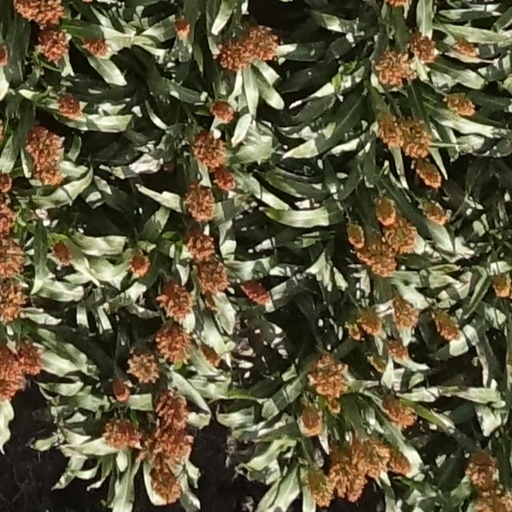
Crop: sorghum